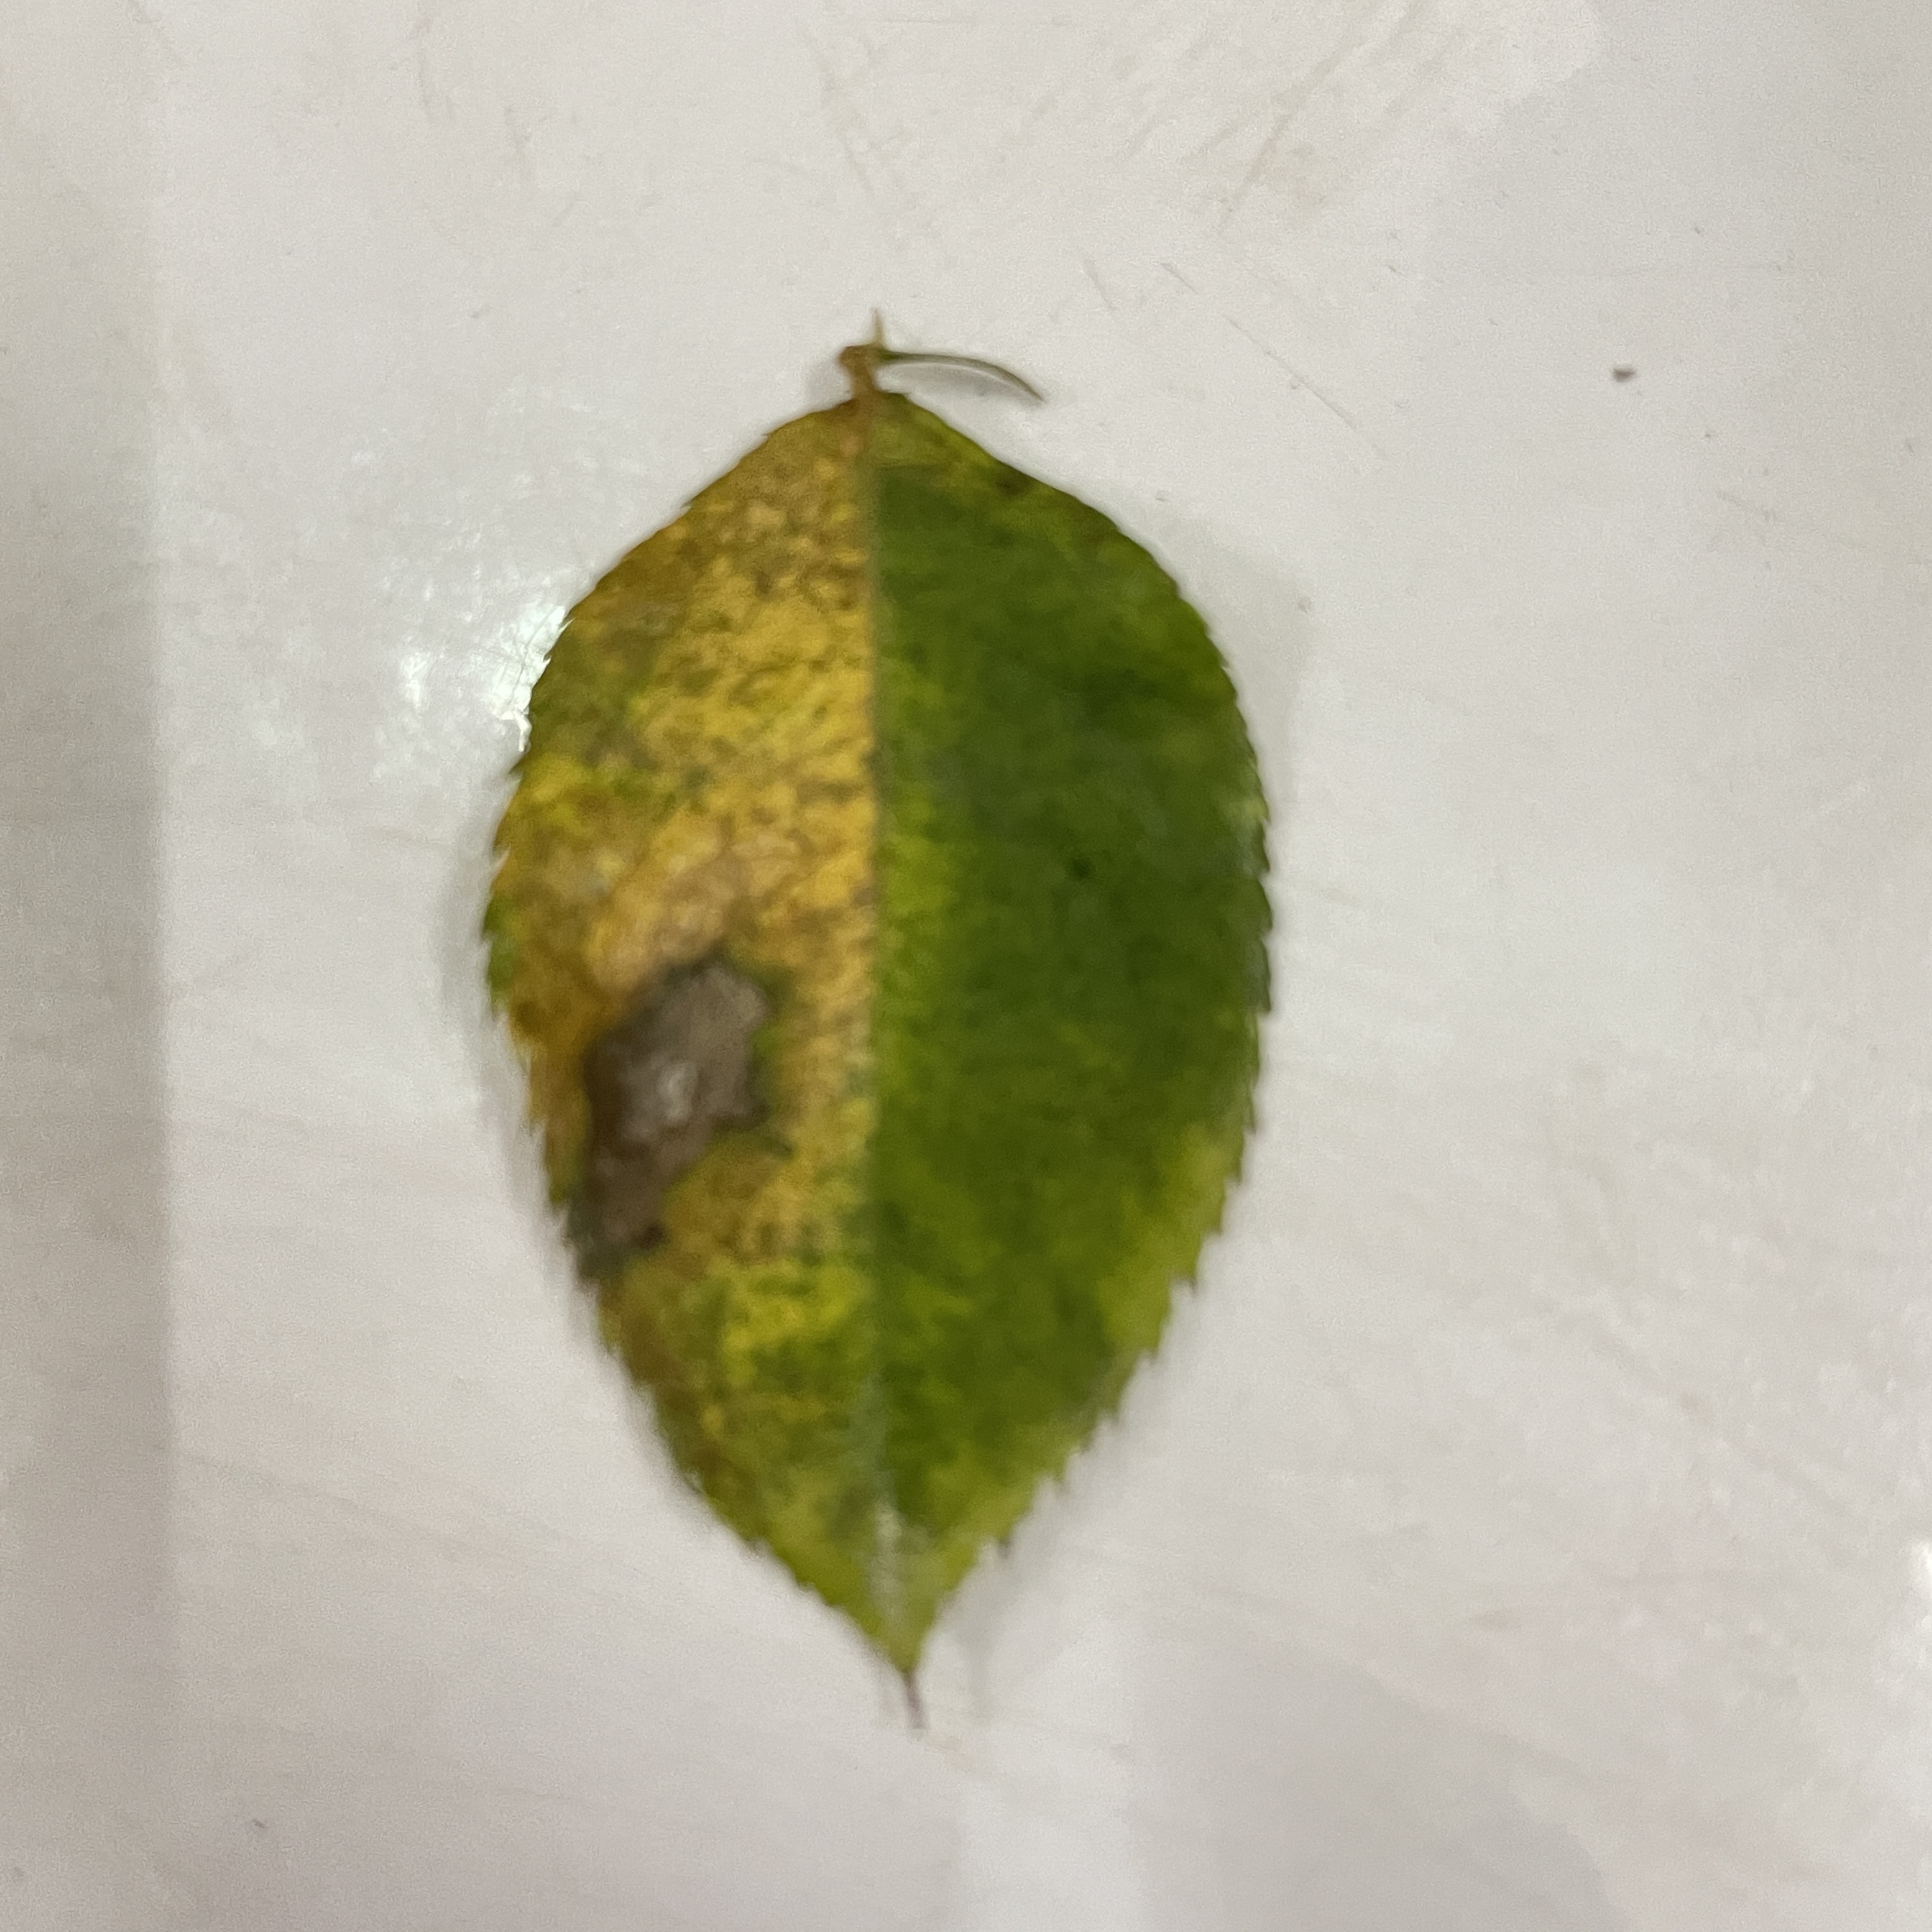
Label: Black Spot